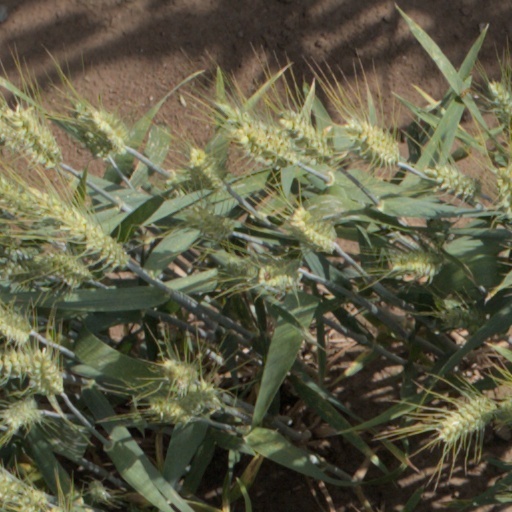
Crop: wheat